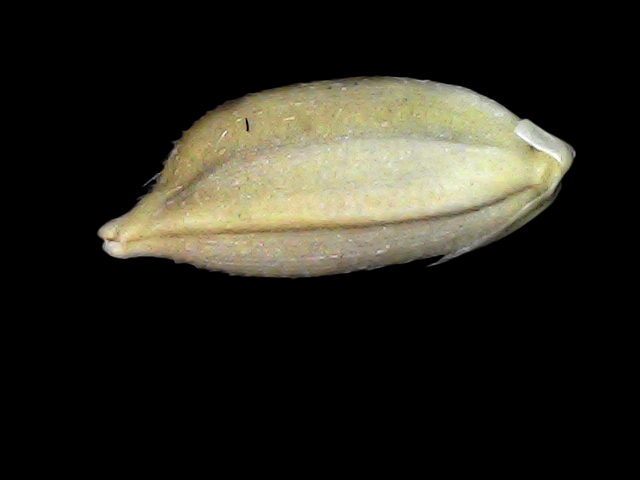
Rice variety: Bd34